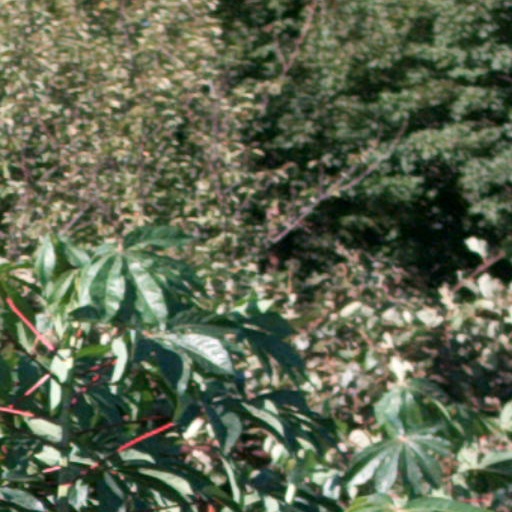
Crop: cassava